Sanaa manuscript

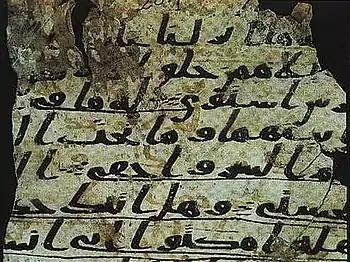
A fragment showing part of Surat Ta-Ha

Puin and his colleague Graf von Bothmer have published only short essays on the Ṣana'a find. In a 1999 interview with Toby Lester, the executive editor of "The Atlantic Monthly" website, Puin described the preserved fragments by the following: